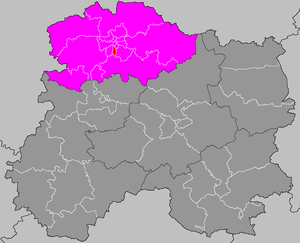
Localisation du canton de Reims-9
Le canton de Reims-9 est un canton français situé dans le département de la Marne et la région Grand Est.
Liste des 23 cantons du département de la Marne, par arrondissement.